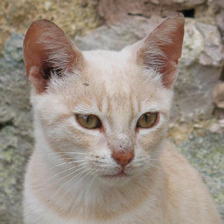
Label: animals